Kalikaalam (2012 film)

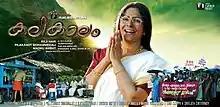

Kalikaalam (Malayalam: കലികാലം) is a 2012 Malayalam drama film written and directed by Reji Nair. Focussing mainly on relationships, it tells the story of a mother and her three children. The film tries to explore the complexities of a small family. Scriptwriter Reji Nair makes his directorial debut with this film. "Kalikalam" was filmed by award-winning cinematographer Madhu Ambat. The film's music is by O. N. V. Kurup-Ousepachan team, who reunites once again after "Akashadoothu" (1992). The film was shot in Thalassery and nearby places.